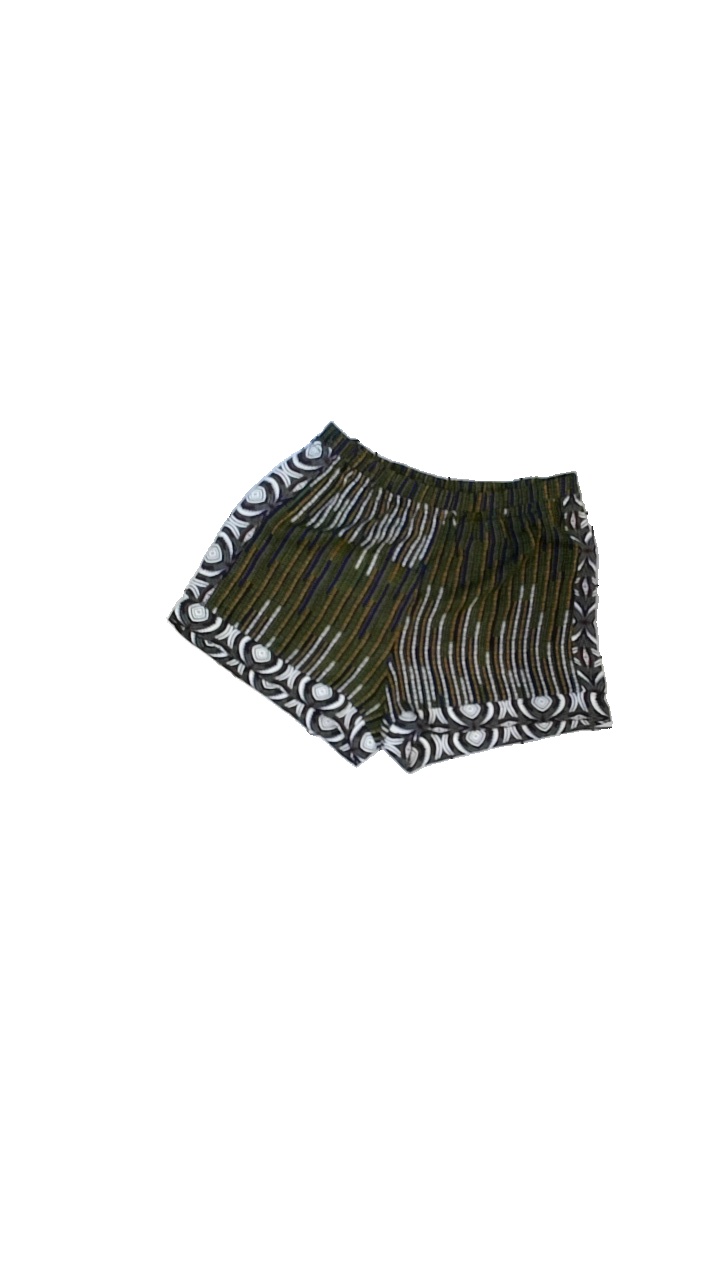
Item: Shorts (Ladies)
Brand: Missing
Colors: Green, Yellow, White, Multicolor
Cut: Regular, Loose
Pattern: Other
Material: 100% polyester
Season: All
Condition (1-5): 4
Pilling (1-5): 5
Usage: Reuse
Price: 50-100